Dockville Regatta

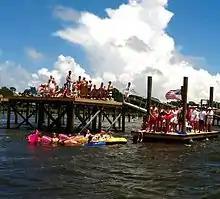
The 1st Annual Dockville Regatta seen from the Mount Pleasant Channel.

The Dockville Regatta, which began in August 2013, is an offshoot of the Rockville Regatta which is put on by the Sea Island Yacht Club of Wadmalaw Island and takes place on the same weekend each year. The first annual Dockville Regatta occurred somewhat whimsically as a number of locals sought an alternative gathering to attend on the weekend of the Rockville Regatta. To this day, the Dockville Regatta is the premier event for boaters and party-goers who want to avoid the madness of Cherry Point Boat Landing and being harassed by every DNR officer in the state at Rockville.